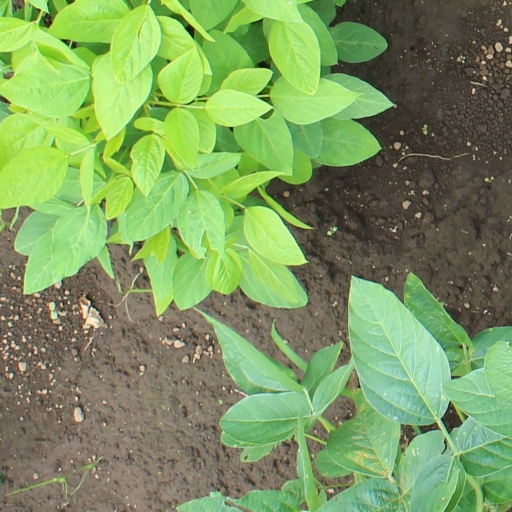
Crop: soybean